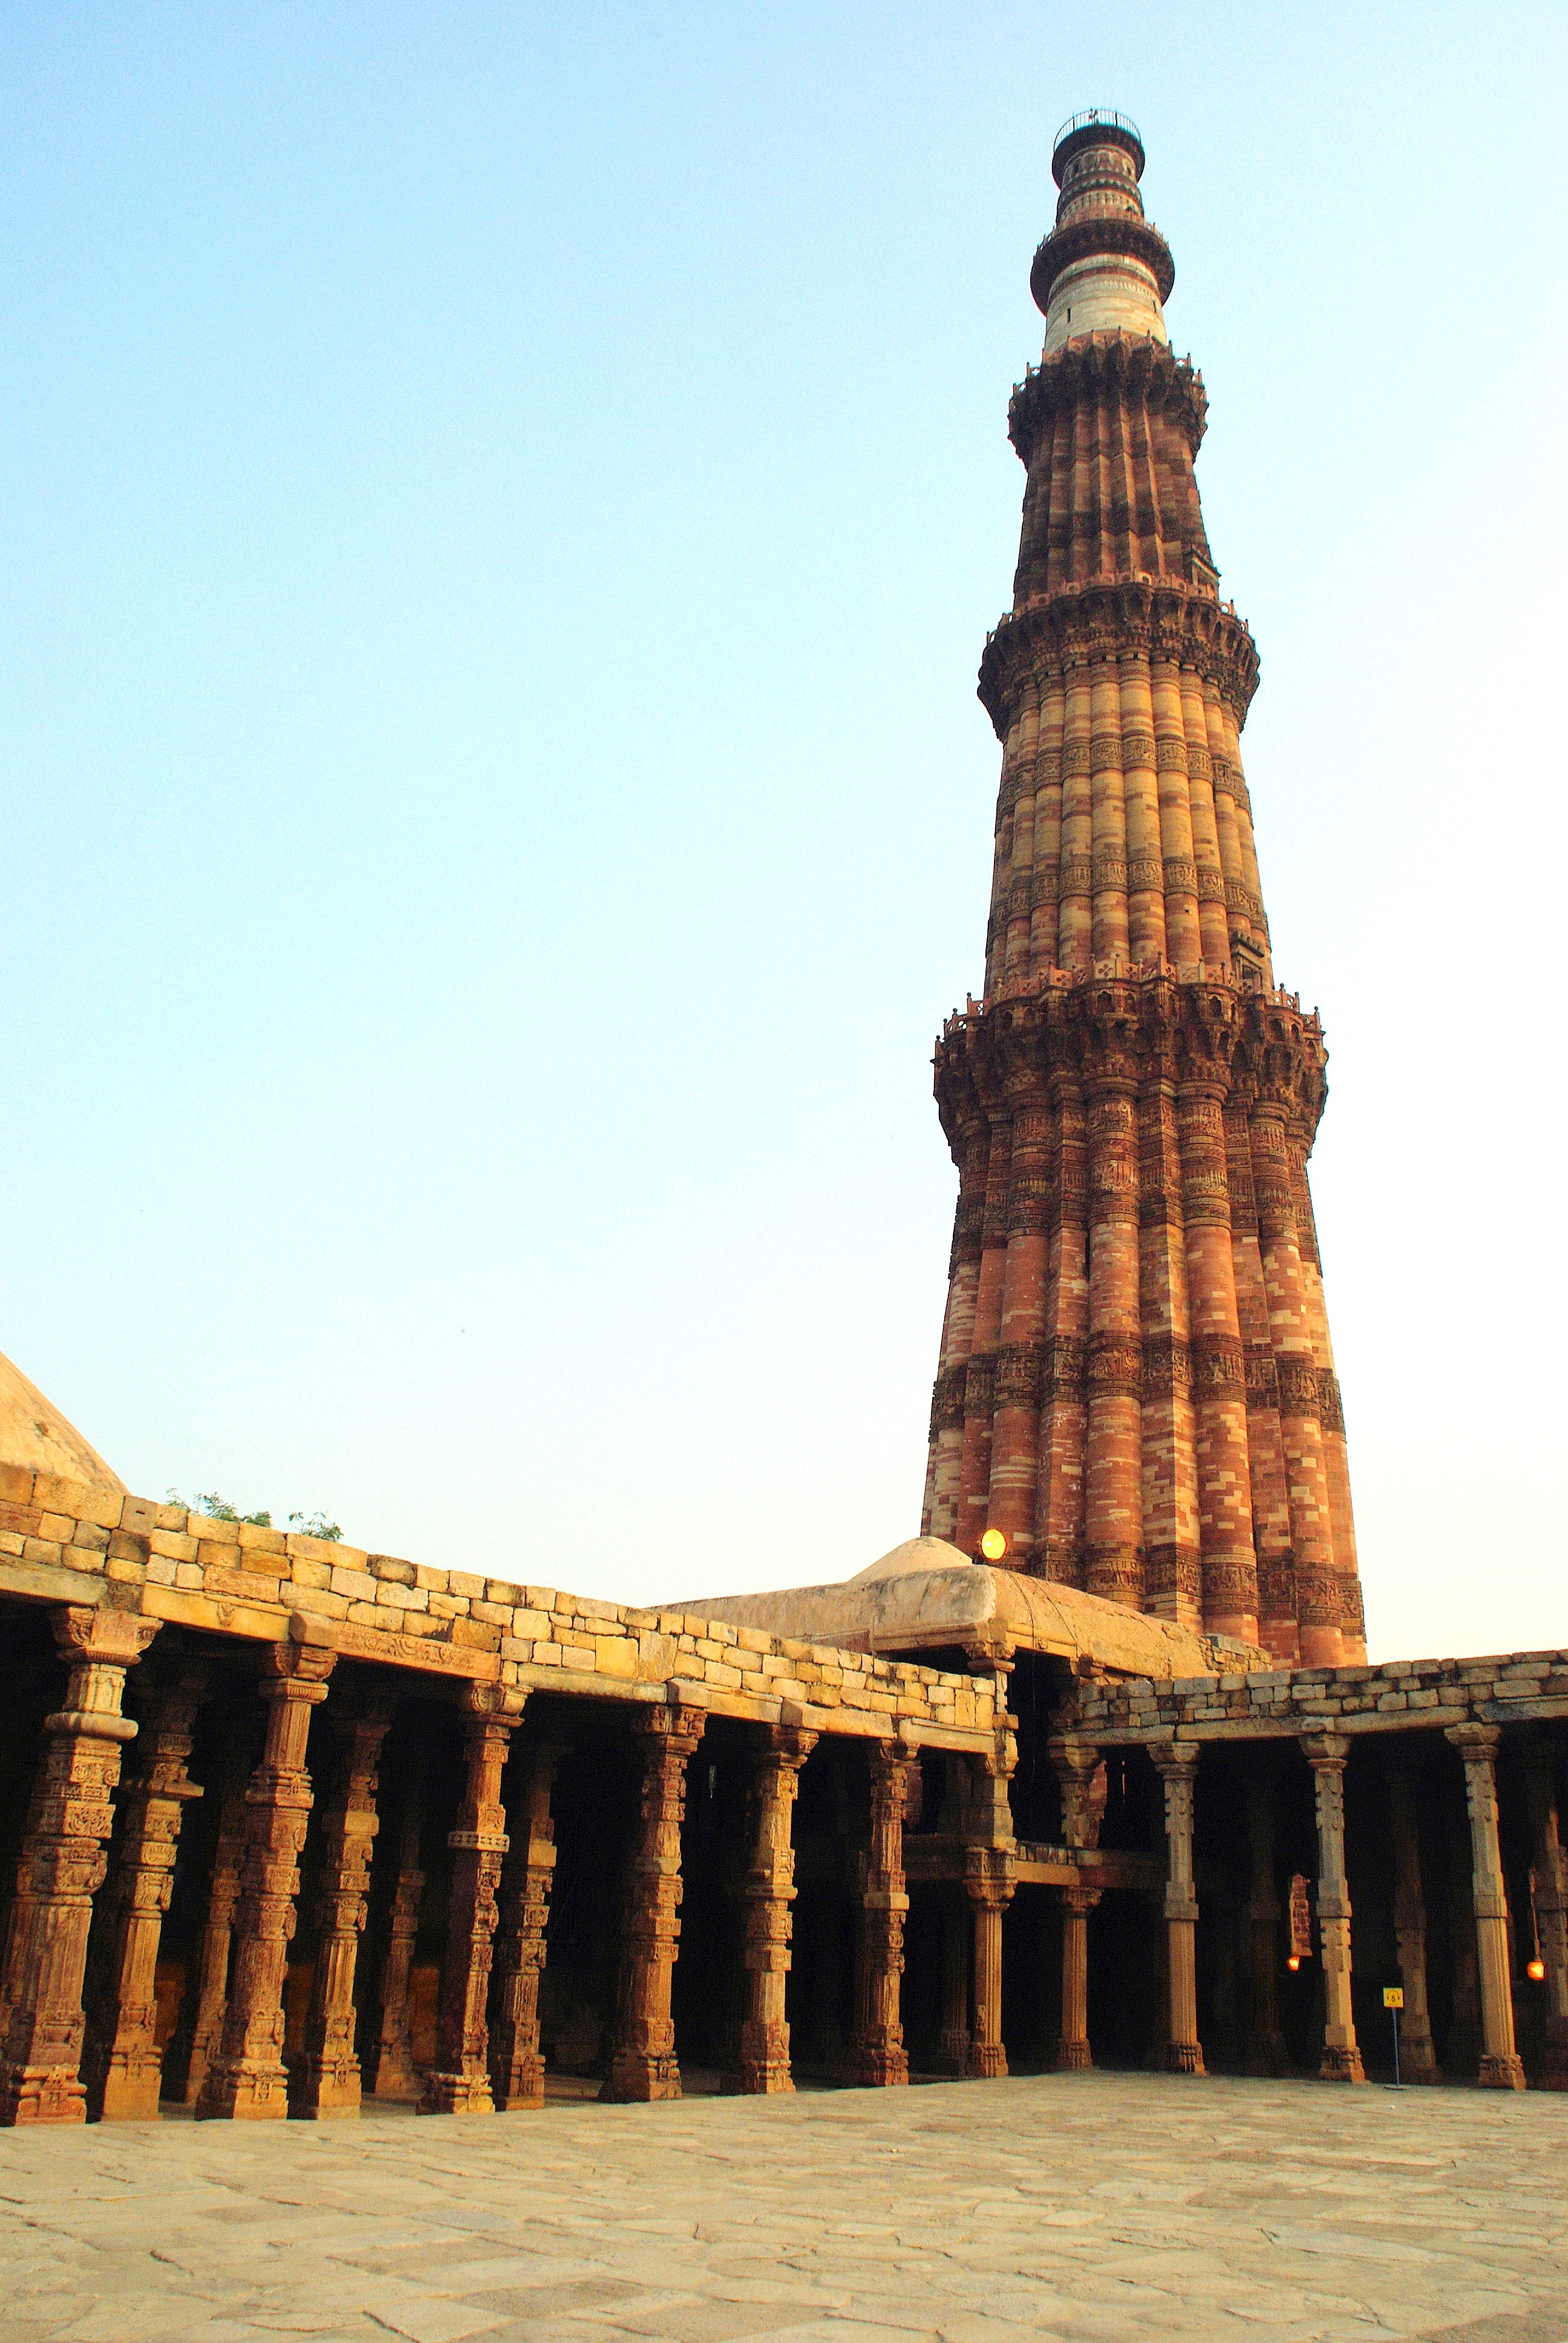
architecture, building, tower, landmark, place of worship, temple, columns, mosque, india, delhi, pagoda, unesco world heritage site, hindu temple, historic site, ancient history, ancient greek temple